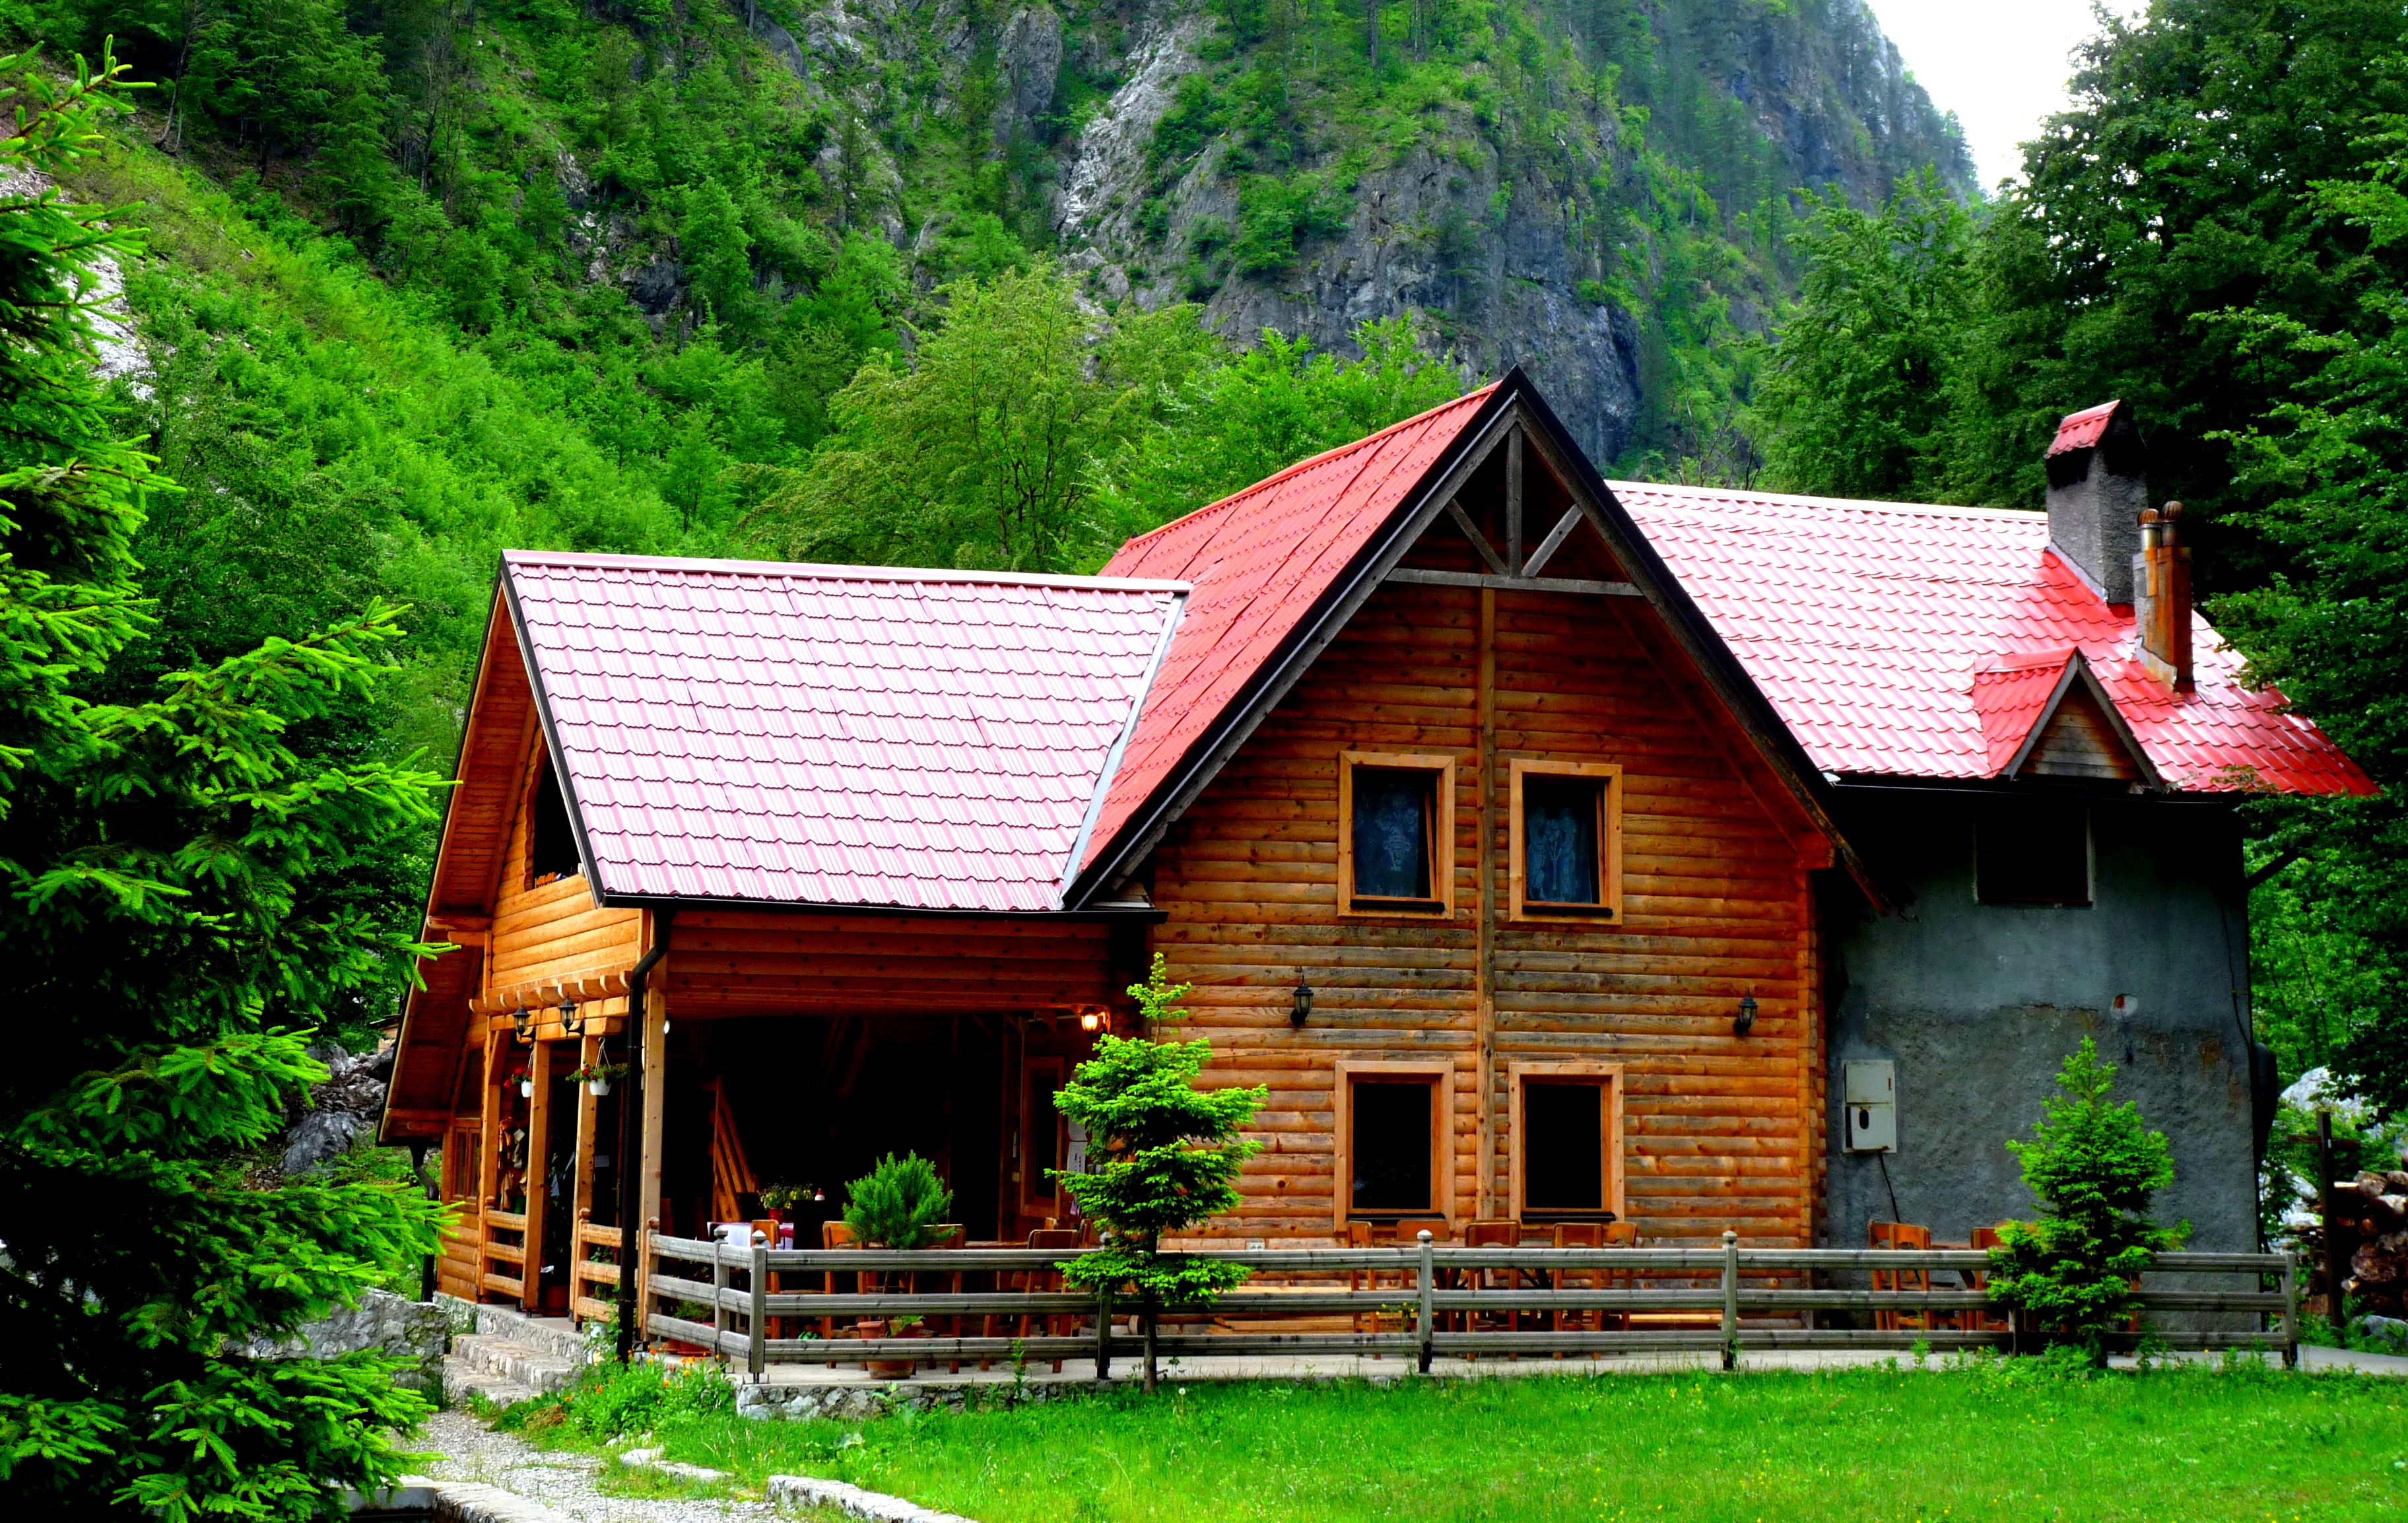
forest, farm, house, building, home, valley, hut, cottage, les, hotel, mountains, farmhouse, rivers, estate, log cabin, vividstriking, anawesomeshot, albania, dazzlingshot, leshaines, haines, valbona, rural area, rilindja, vabones